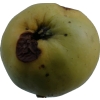
Label: Apple 13